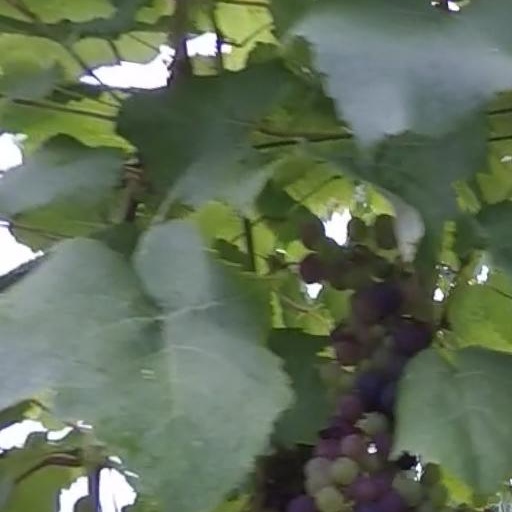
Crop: grape